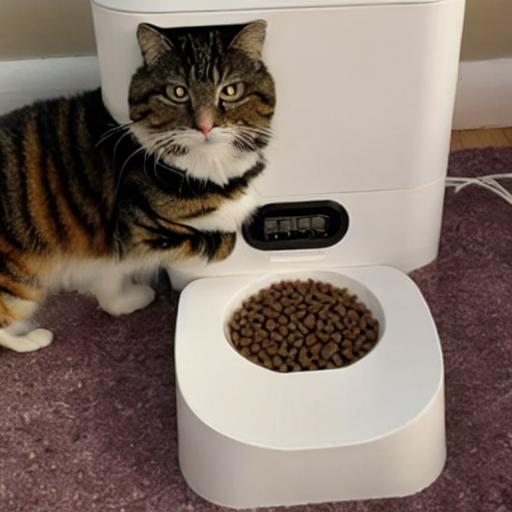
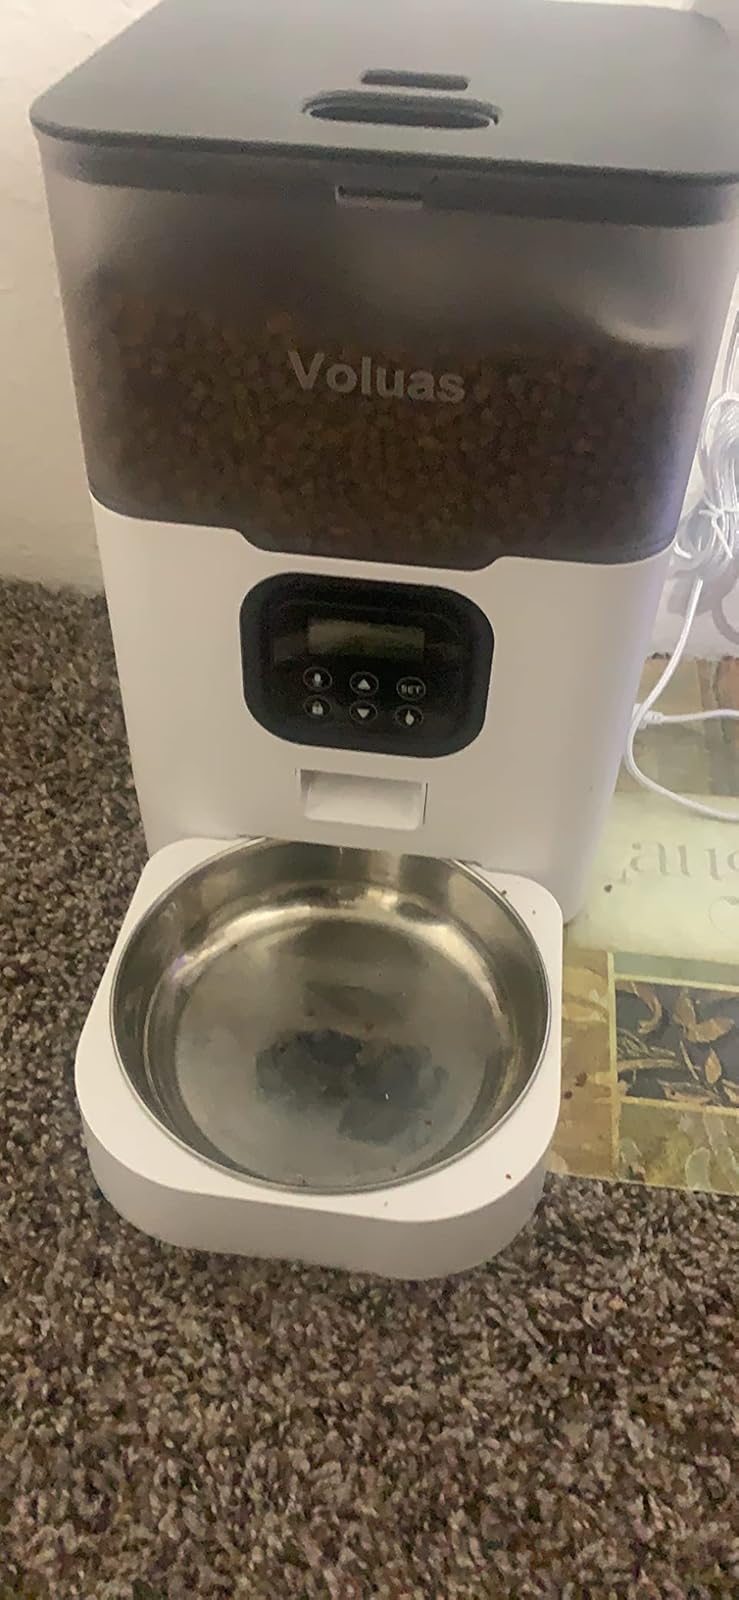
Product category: items_feeder
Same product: no